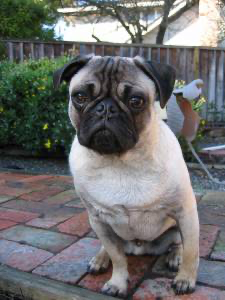
Animal: dog
Breed: pug